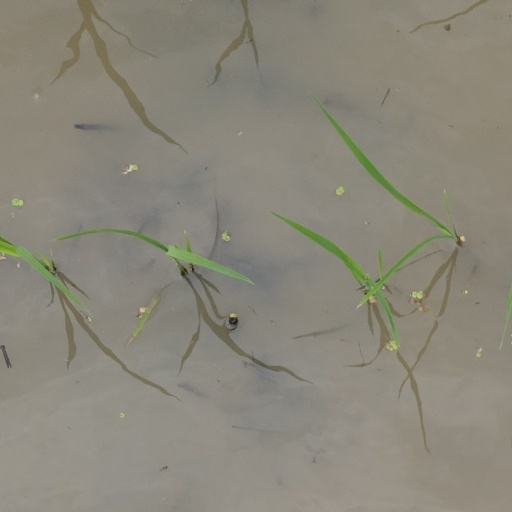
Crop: rice